Tibor Szamuely

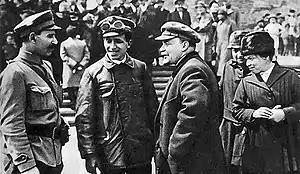
Tibor Szamuely, the leader of Lenin Boys meets with Vladimir Lenin in Moscow in 1919.

Szamuely was drafted and fought as a soldier during World War I; in 1915, he was captured by Russia. After the Russian October Revolution in 1917, he was released. By then, Szamuely had become interested in communism. In Moscow, he organised a communist group together with Béla Kun among the Hungarian prisoners of war. Many of them, including Szamuely and Kun, joined the Soviet Red Army and fought in the Russian Civil War.